1919 Centre Praying Colonels football team

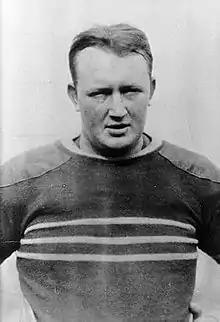
Red Roberts

The starting lineup was King (left end), Roberts (left tackle), Montgomery (left guard), Bell (center), Van Antwerp (right guard), Coleman (right tackle), Whitnell (right end), McMillin (quarterback), Murphy (left halfback), Davis (right halfback), Diddle (fullback).